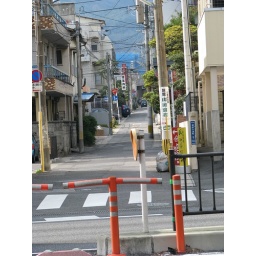
The red sign in the back is Khaosan Beppu my working place!